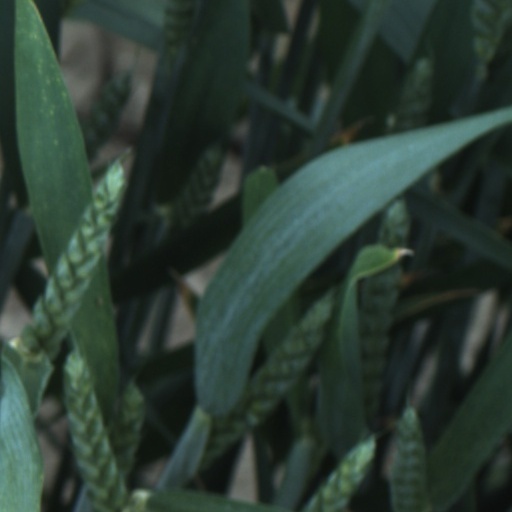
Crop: wheat